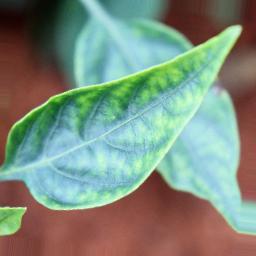
Label: nutritional